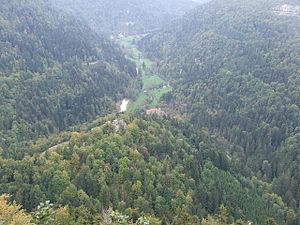
Le Val de Consolation depuis la Roche du Prêtre (Doubs - France). Image prise par Knard25.
Consolation-Maisonnettes est une commune française située dans le département du Doubs, en région Bourgogne-Franche-Comté.